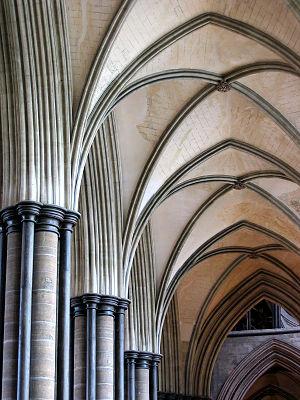
La cathédrale Notre-Dame de Cambrai était une cathédrale de style gothique située à Cambrai. Construite aux XIIᵉ et XIIIᵉ siècles, elle fut détruite pendant la Révolution française et a aujourd’hui entièrement disparu, tout comme sa voisine l'ancienne cathédrale Notre-Dame-en-Cité d'Arras. Siège d’un immense évêché, cette cathédrale était connue comme la « merveille des Pays-Bas », en raison principalement de sa haute flèche ajourée.